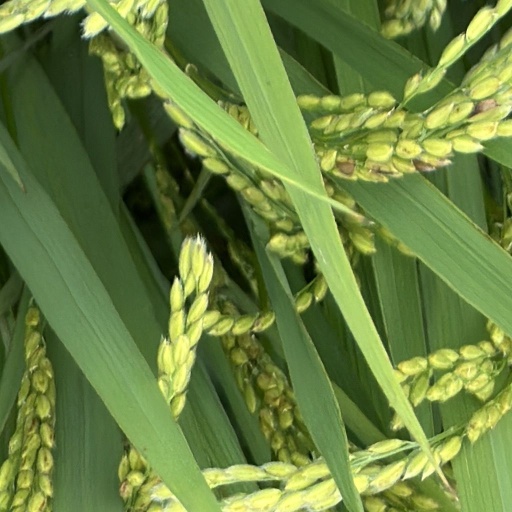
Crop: rice